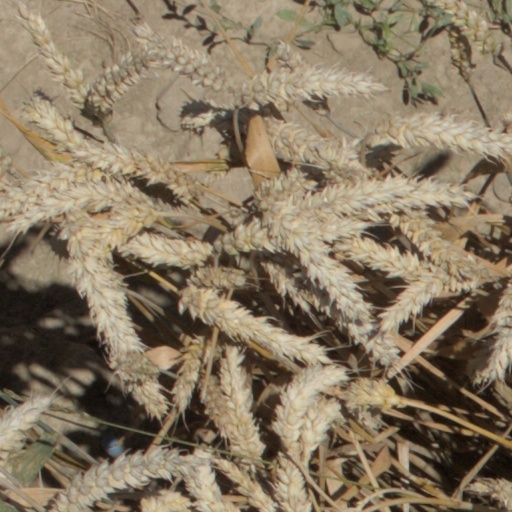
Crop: wheat